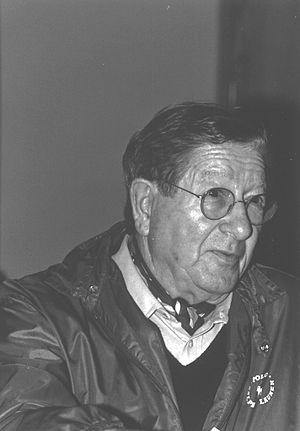
Attilio Joseph Macero, dit Teo Macero était un compositeur américain, arrangeur, producteur, directeur musical et saxophoniste de jazz.